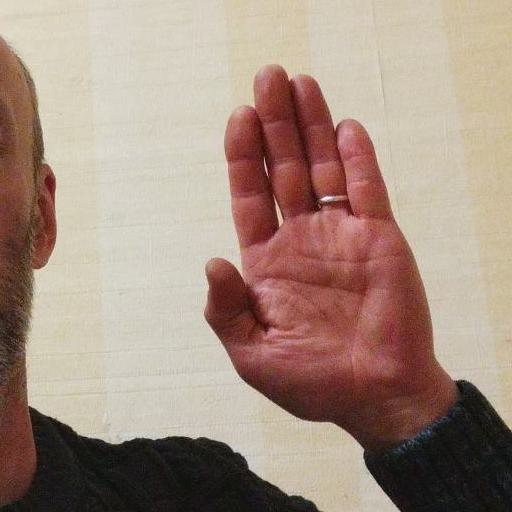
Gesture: stop